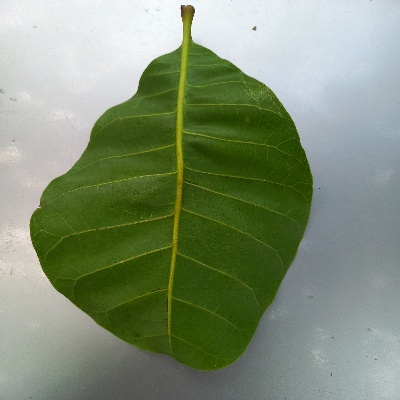
Crop: Cashew
Condition: healthy